Gas stove

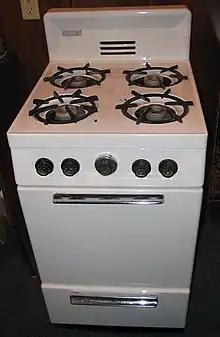
Many stoves use natural gas to provide heat.

A gas stove is a stove that is fuelled by flammable gas such as methane, propane, butane, liquefied petroleum gas or syngas. Before the advent of gas, cooking stoves relied on solid fuels, such as coal or wood. The first gas stoves were developed in the 1820s and a gas stove factory was established in England in 1836. This new cooking technology had the advantage of being easily adjustable and could be turned off when not in use. The gas stove, however, did not become a commercial success until the 1880s, by which time supplies of piped gas were available in cities and large towns in Britain. The stoves became widespread in Continental Europe and in the United States in the early 20th century.